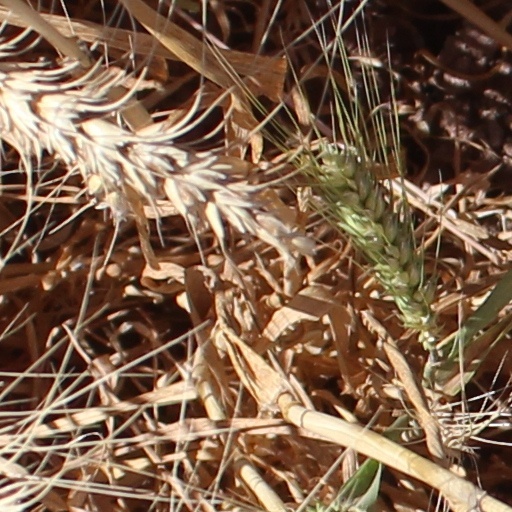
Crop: wheat